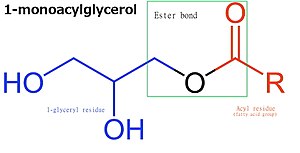
Monoglycerid
Strukturen af 1-monoacylglycerol
Monoglycerid er en type glycerid, som består af et glycerolmolekyle, hvortil der er bundet en fedtsyre med en esterbinding.